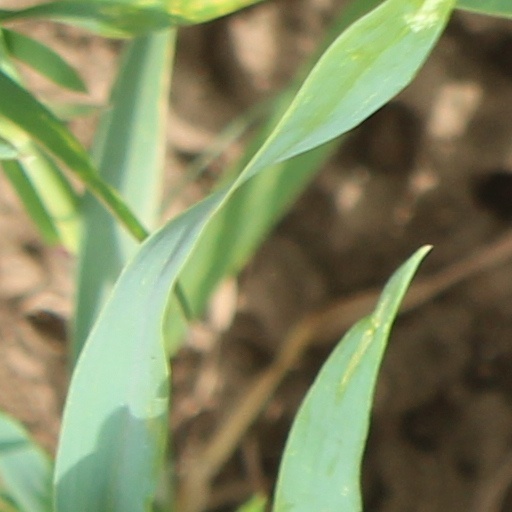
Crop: wheat